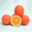
Label: orange